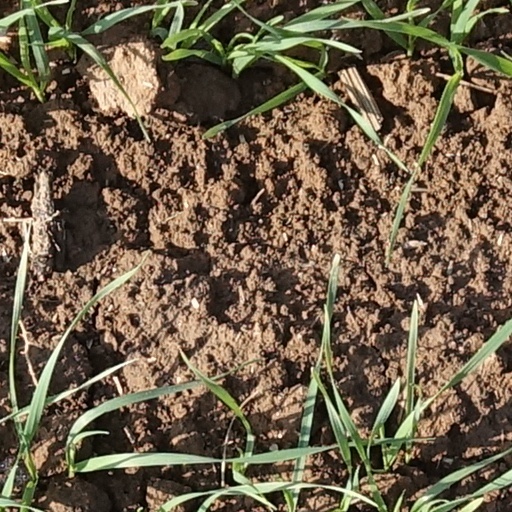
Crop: wheat